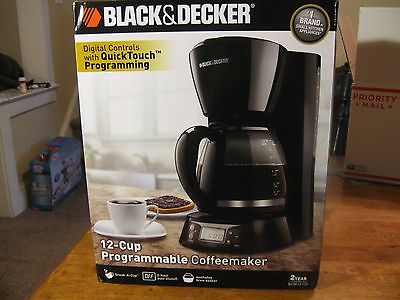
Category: coffee maker